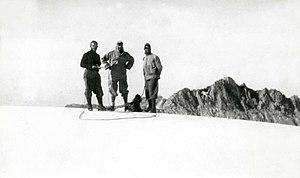
Jean Jacques Dozy est un géologue néerlandais.
Antonie Hendrikus Colijn, né le 13 avril 1894 à Ambarawa et mort le 11 mars 1945 à Muntok, était un alpiniste et explorateur néerlandais. Fils aîné de Hendrikus Colijn, il mena en 1936 une expédition avec Frits Wissel et Jean Jacques Dozy pour atteindre le sommet du Puncak Jaya, plus haut sommet de Nouvelle-Guinée et alors dans les Indes orientales néerlandaises.